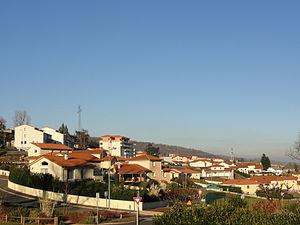
Lotissements, quartiers sud de St-Jean Bonnefonds (Loire).
Saint-Jean-Bonnefonds est une commune française située dans le département de la Loire, en région Auvergne-Rhône-Alpes.